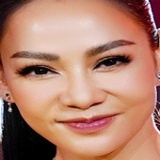
ca sĩ Thu Minh